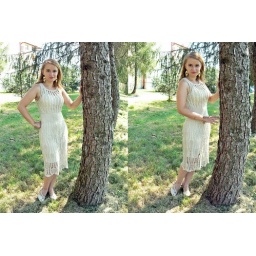
Creamy crochet dress with pineapple motif inspired by Eskada Sports.